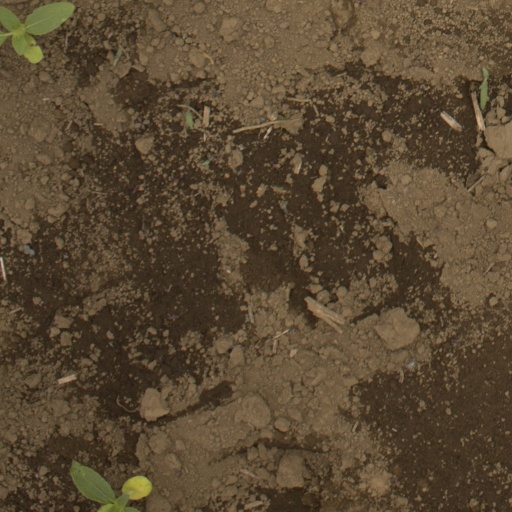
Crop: Jerusalem artichoke